Richard Newby, Baron Newby

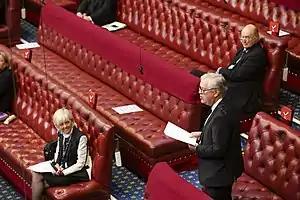
Newby speaks from the backbenches, 2021

Newby was Secretary of the Social Democratic Party Parliamentary Committee in 1981, David Owen described him as 'an able young civil servant who resigned to come and work for us', and National Secretary of the SDP from 1983 to 1988. He had parliamentary ambitions, seeking the candidacy for Twickenham, challenging Vince Cable, in 1997. From 1999 to 2006, Newby was Chief of Staff to Charles Kennedy. He was instrumental in the process of managing the succession of leadership from Kennedy to Menzies Campbell.